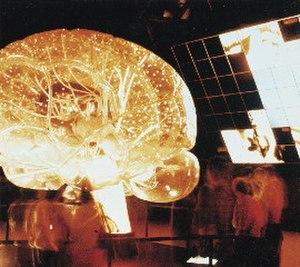
Le pavillon thématique L'Homme et la vie à l'Expo 67 de Montréal."
Jacques Silas Guillon est un pionnier du design au Québec. Son parcours le mènera vers une pratique multidisciplinaire, mais il sera surtout reconnu pour ses multiples contributions au design industriel.
gsmprjct° est une société montréalaise spécialisée dans le design et la production d’installations thématiques et d’expositions destinées principalement aux musées. Elle regroupe quatre compagnies, soit gsmprjct°création, gsmprjct°intégration, gsmprjct°média et gsmprjct°technologie.